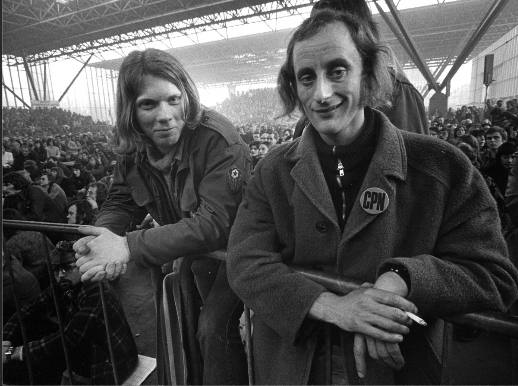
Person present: Yes